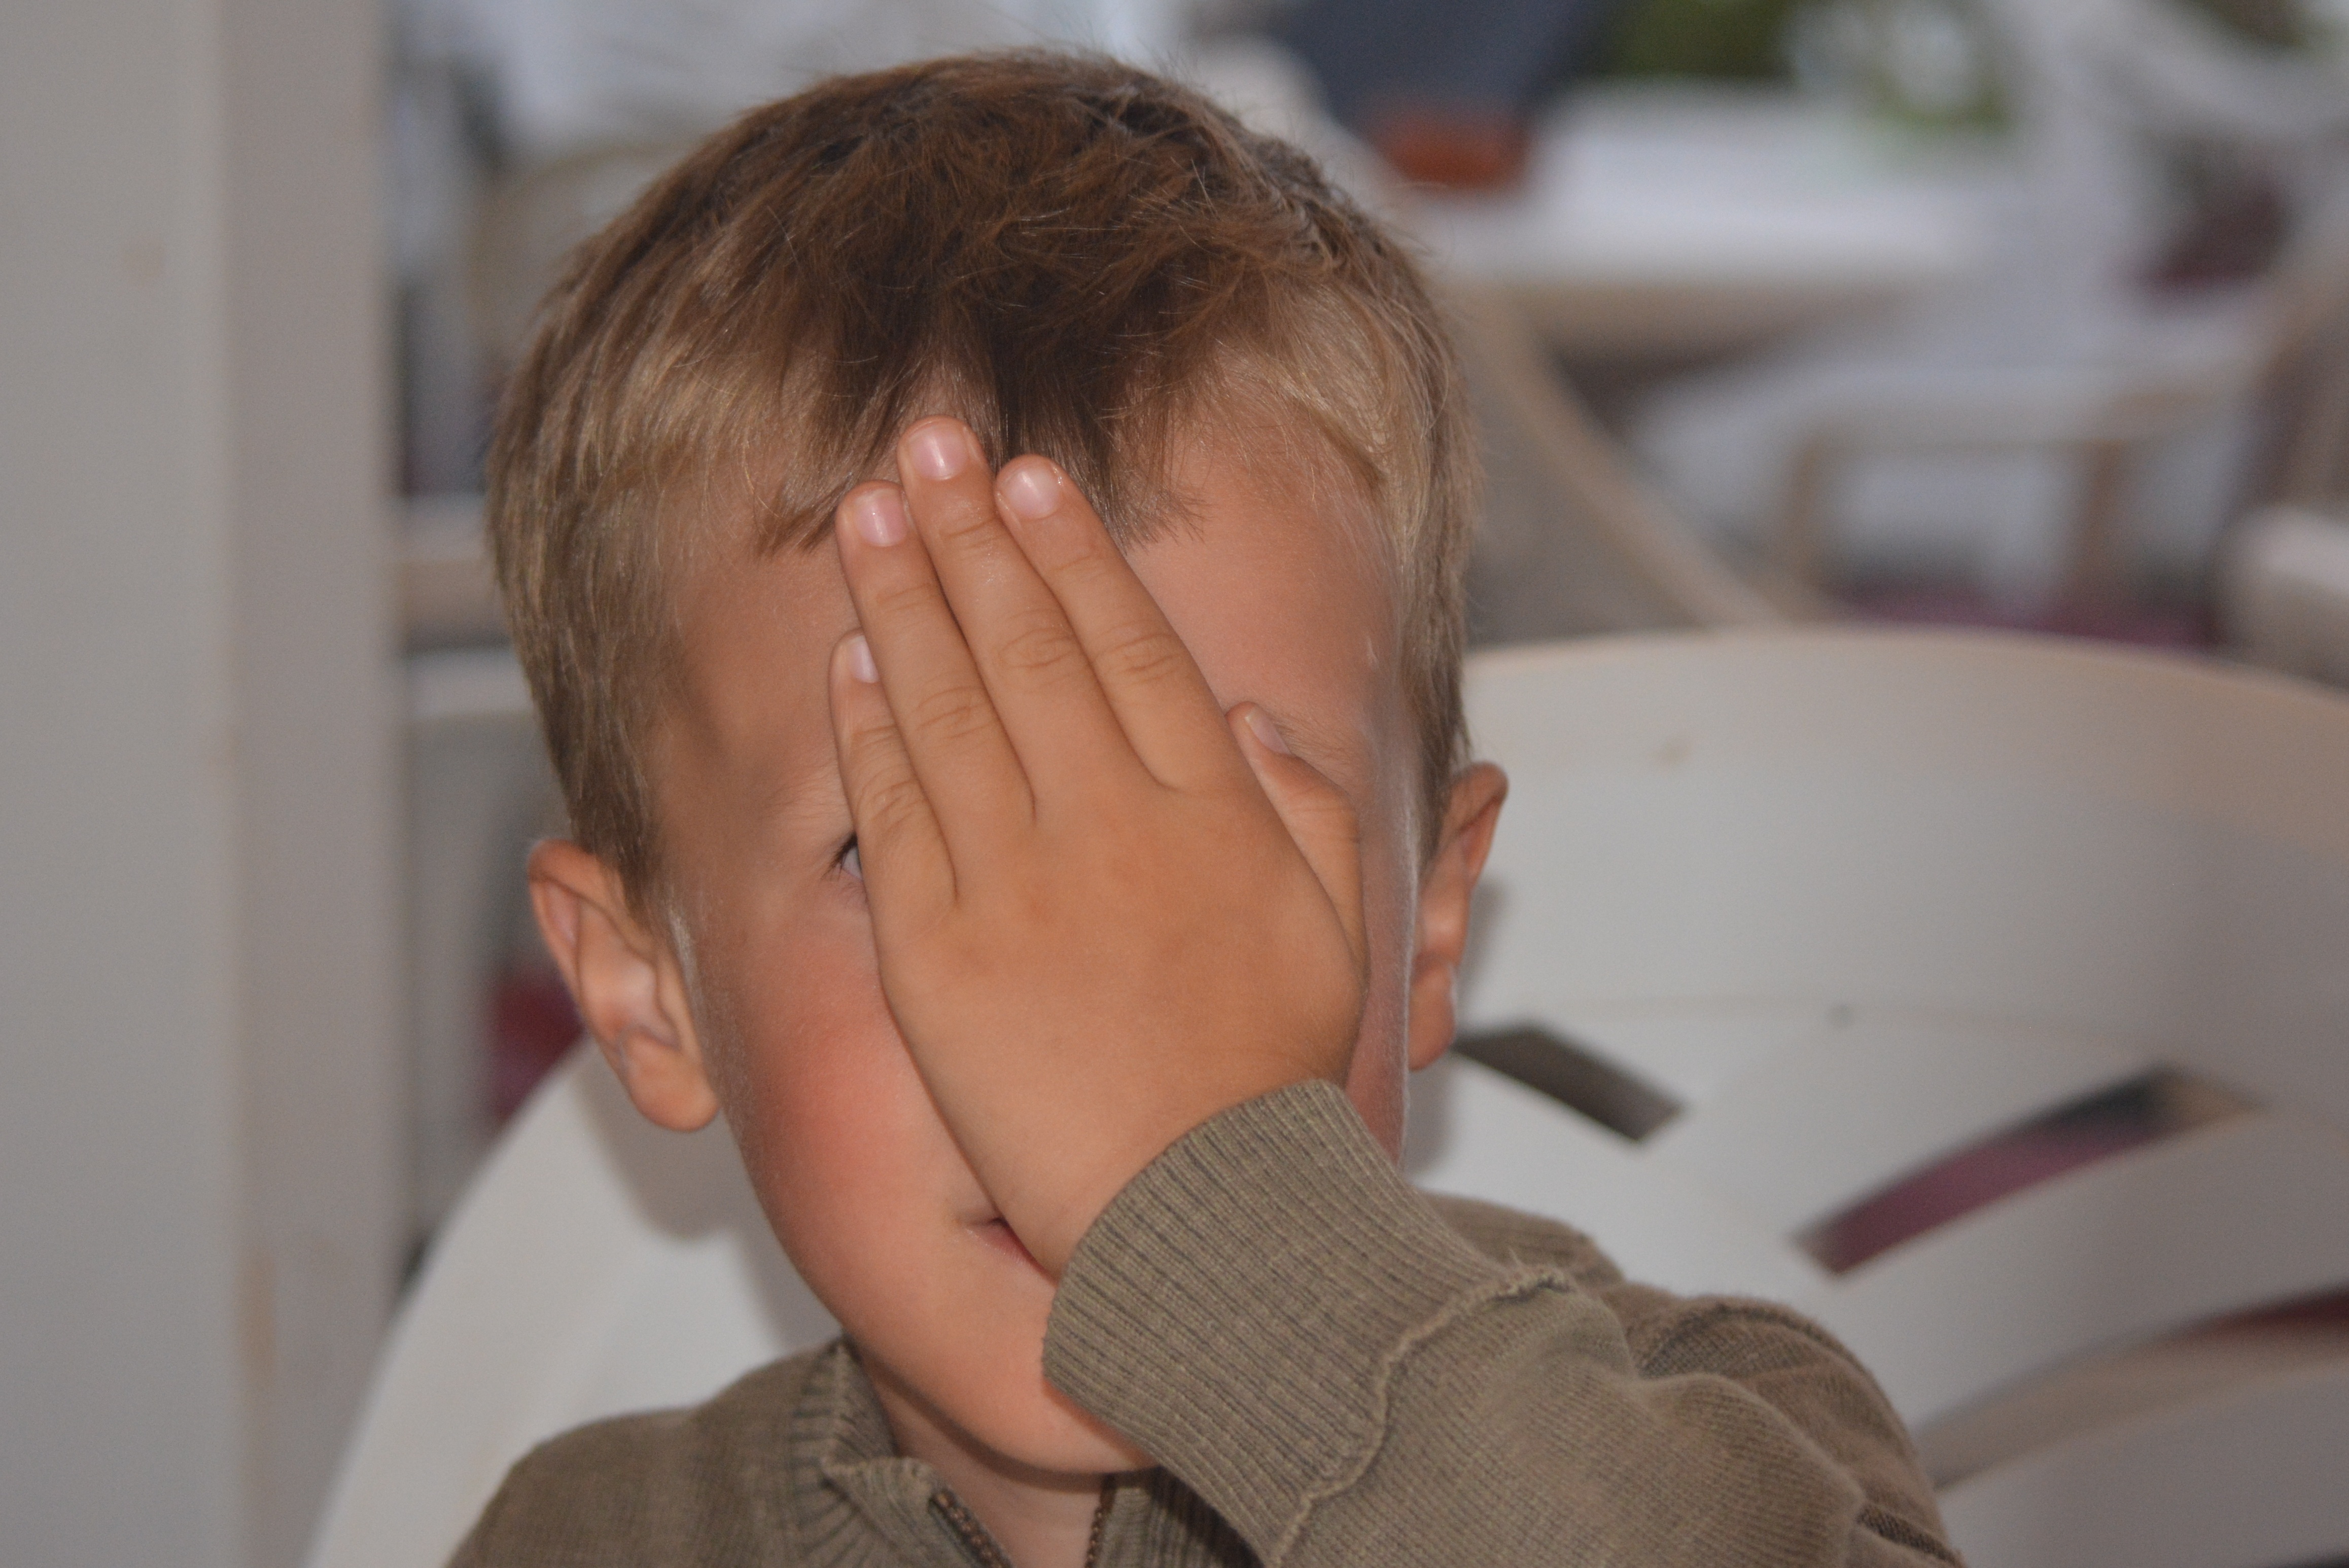
hand, person, people, hair, boy, portrait, child, facial expression, hairstyle, mouth, human body, face, nose, infant, toddler, eye, head, skin, blond, organ, clog